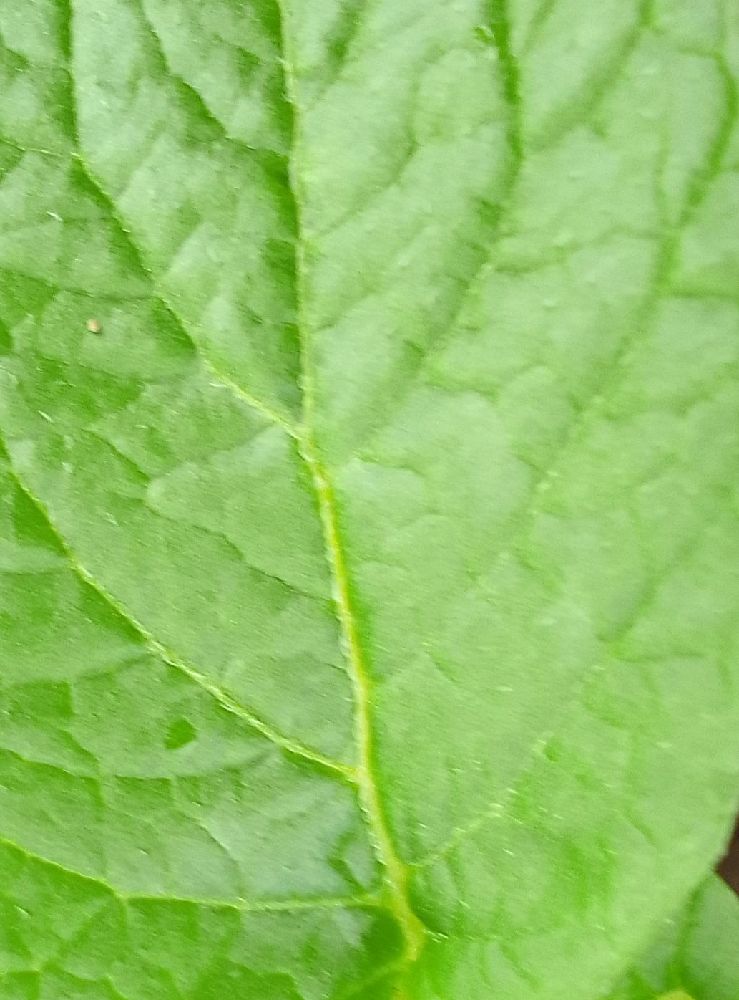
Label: Healthy